2011 Jeff Byrd 500

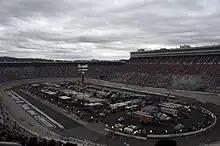
Bristol Motor Speedway, the race track where the race was held.

As a tribute to the late president of the Speedway who died in 2010, longtime race title sponsor K-VA-T Food City, which celebrated the 20th year of race sponsorship in 2011 (as of 2013, the longest continuous sponsorship deal in NASCAR for a race), named the race in his memory.